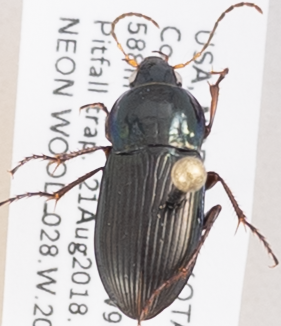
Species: Poecilus lucublandus
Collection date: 2018-08-21
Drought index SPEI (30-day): -0.302
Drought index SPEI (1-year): -0.45
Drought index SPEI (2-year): -0.54